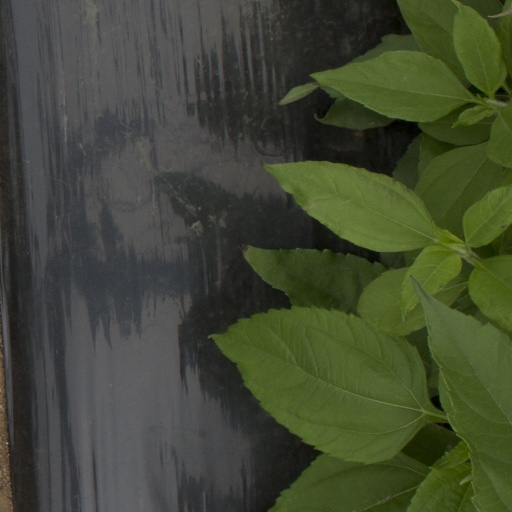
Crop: Jerusalem artichoke